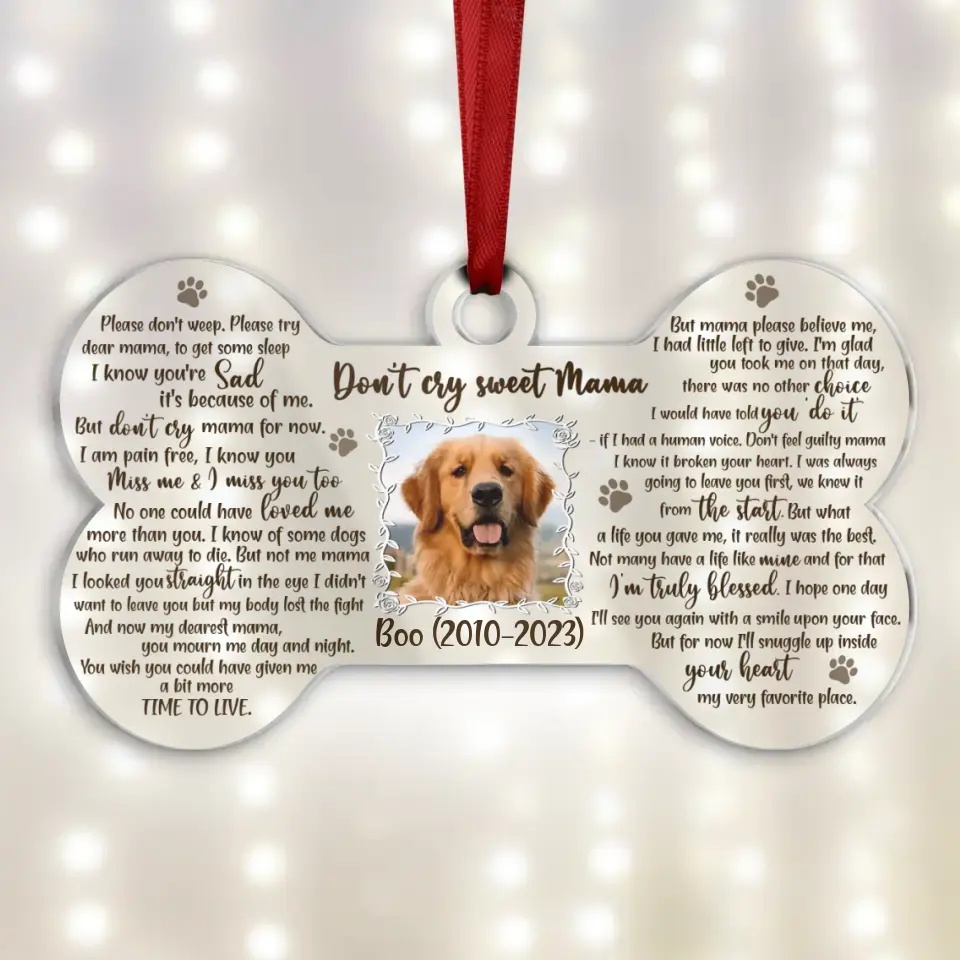
Custom Personalized Pet Photo Acrylic Ornament - Christmas/Memorial Gift Idea for Dog/Cat Owners - Don't Cry Sweet Mama
You can hang it on your rear-view mirror as a car decoration, auto decoration, vehicle accessory, automobile accessory, or display it as home decoration wherever you like. This handy ornament is the perfect size to display in your vehicle, on your bag, or in your living room, bedroom, or workroom. Come with a hole and metal wire attached to the strap! Specifications: Crafted from acrylic plexiglass Chain: Stainless steel ball chain 1-sided printing Vibrantly printed from edge-to-edge via Sublimation Product Dimensions: 10x10x0.3cm Actual color may be slightly different from the image due to different monitor and light effects. Please allow 0.5-2 mm differences due to manual measurement. Note: There can be a protective film on the item. Please remove it before using. See here Unit Available: Pack 1 piece Pack 2 pieces Pack 3 pieces Pack 4 pieces Pack 5 pieces
Brand: TeeInBlue
Category: Home & Garden > Decor > Seasonal & Holiday Decorations > Holiday Ornaments